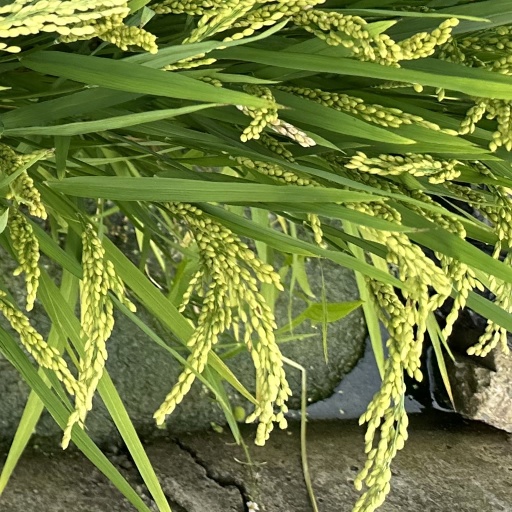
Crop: rice